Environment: real
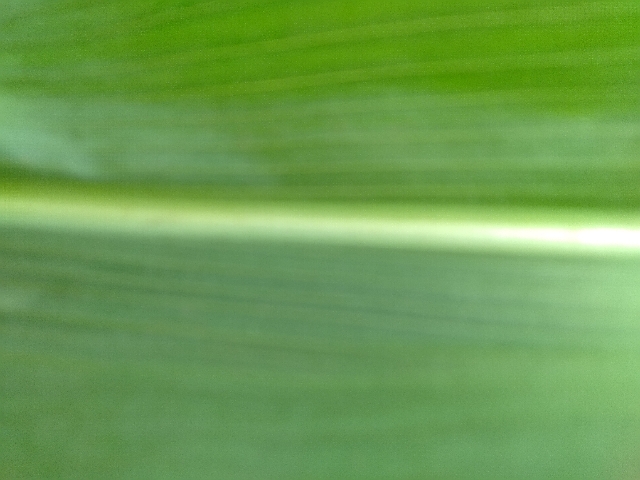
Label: healthy